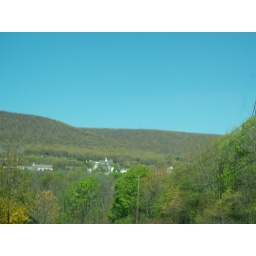
a sleepy town in the blue ridge mountains